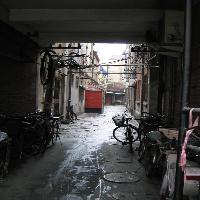
Weather: cloudy or overcast